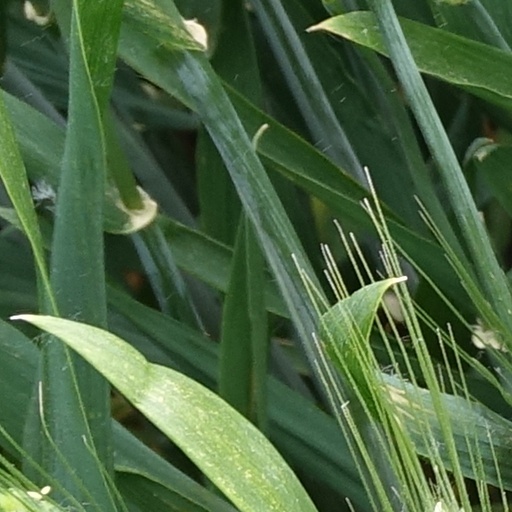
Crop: wheat